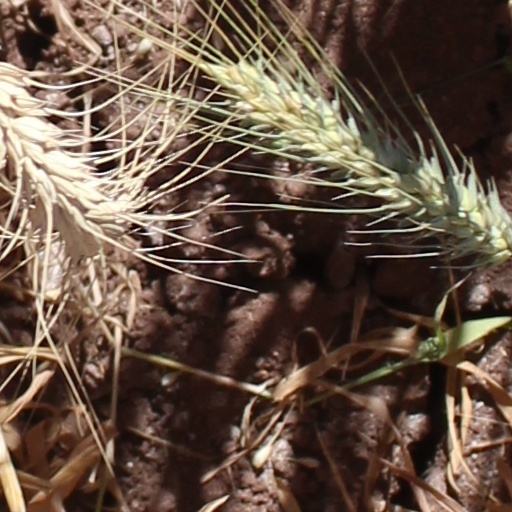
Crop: wheat